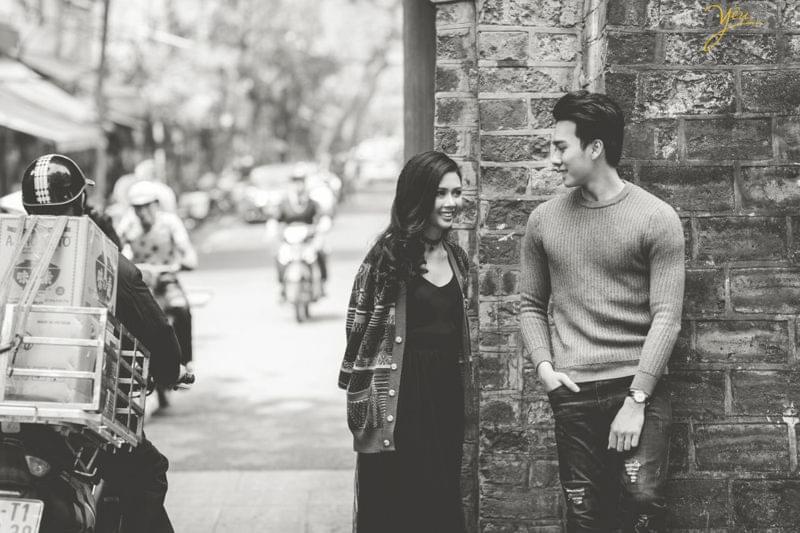
ở phía trước bức tường gạch có sự xuất hiện của một cặp đôi